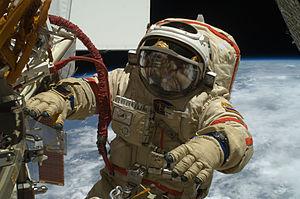
L'Expédition 22 est le 22ᵉ roulement de l'équipage permanent de la Station spatiale internationale (ISS). Cette expédition commence officiellement le 24 novembre 2009 peu avant le départ le 1ᵉʳ décembre, de 3 des membres de l'équipage de l'Expédition 21. Durant 3 semaines, l'équipage est réduit à 2 personnes pour la première fois depuis la mission de la navette spatiale STS-114 en 2006. Le commandant Jeff Williams et l'ingénieur de vol Maxime Souraiev sont rejoints par le reste de l'équipage le 22 décembre 2009.